Crispin Glover

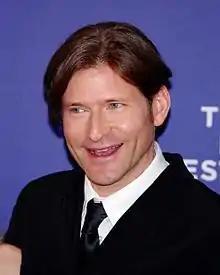
Glover at the 2012 Tribeca Film Festival.

Glover began acting professionally at the age of 13, his first role being Friedrich von Trapp in a theatre production of "The Sound of Music" at the Dorothy Chandler Pavilion with Florence Henderson. He appeared in several sitcoms as a teenager, including "Happy Days" and "Family Ties." He appeared in a main role alongside Nicolas Cage in a television pilot titled "The Best Of Times" (1981) which aired on ABC, but was never picked up by the network. His first film role was in "My Tutor" (1983), which he subsequently followed with roles in "Teachers" and "" (both 1984). He then worked with director Trent Harris on the third chapter of the Beaver Trilogy, entitled "The Orkly Kid" (1985).